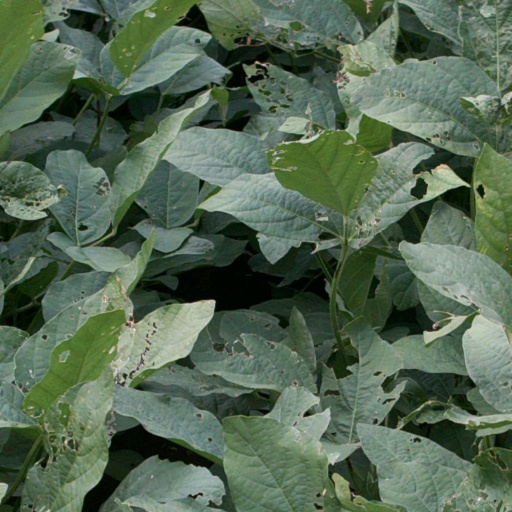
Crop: soybean